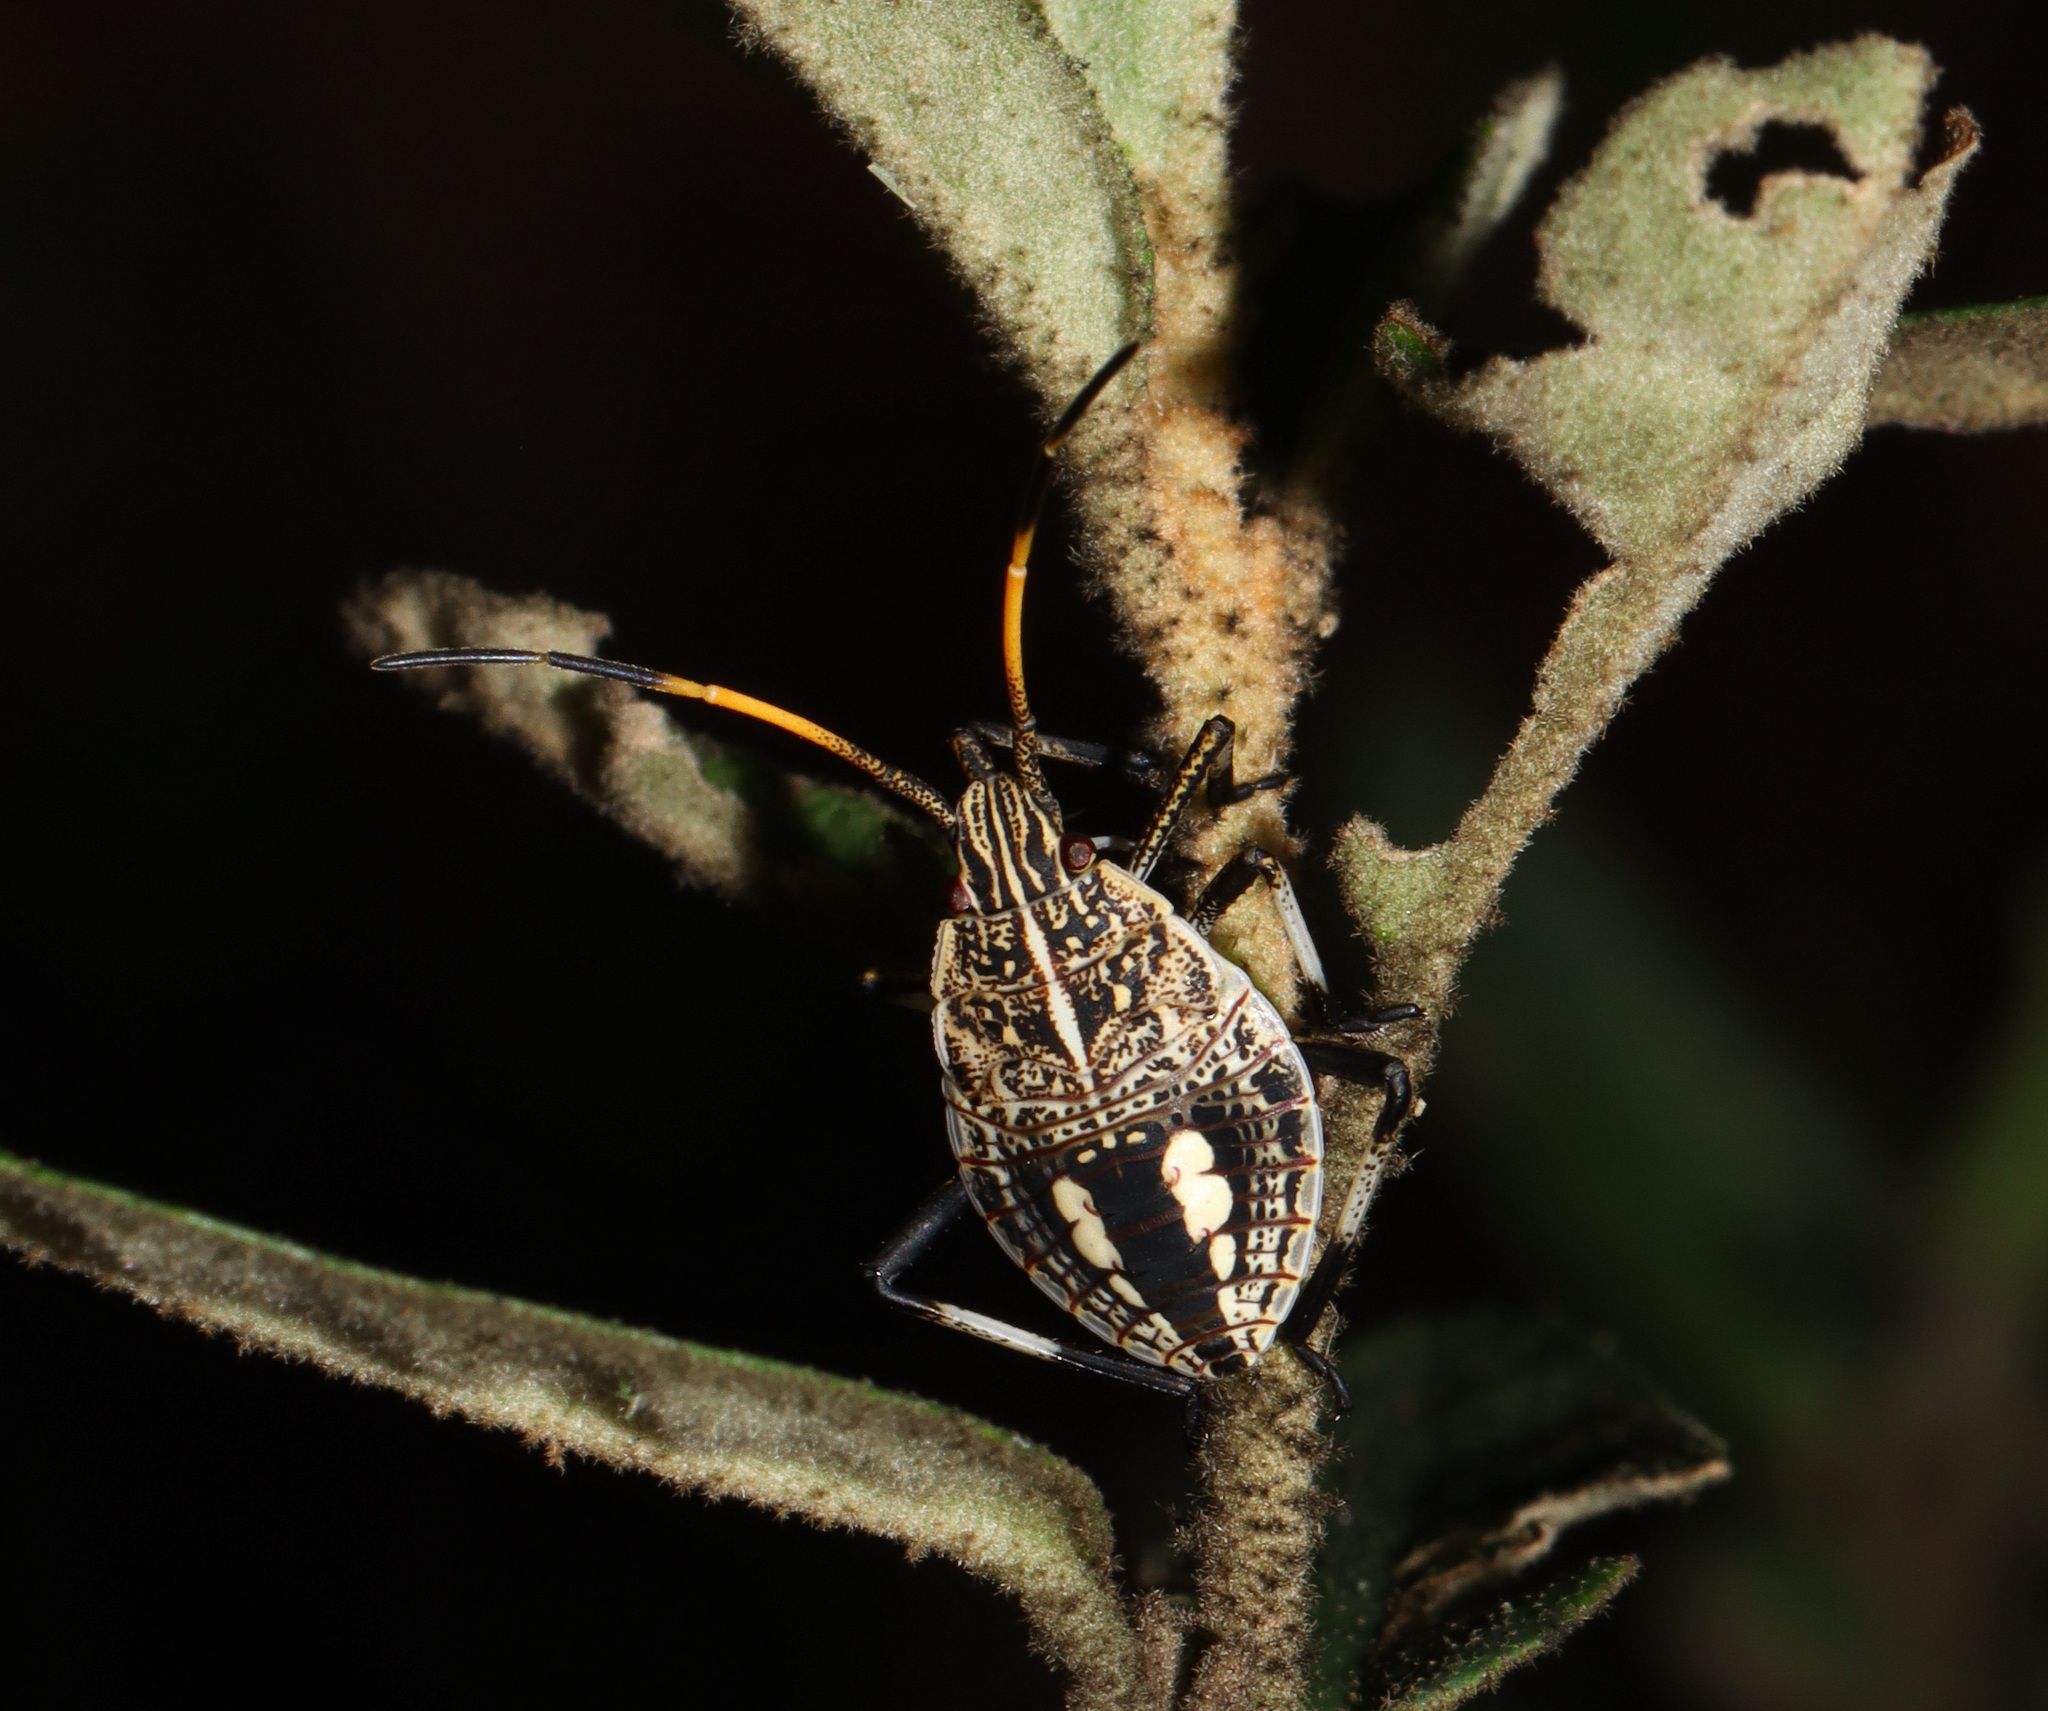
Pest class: stink_bug